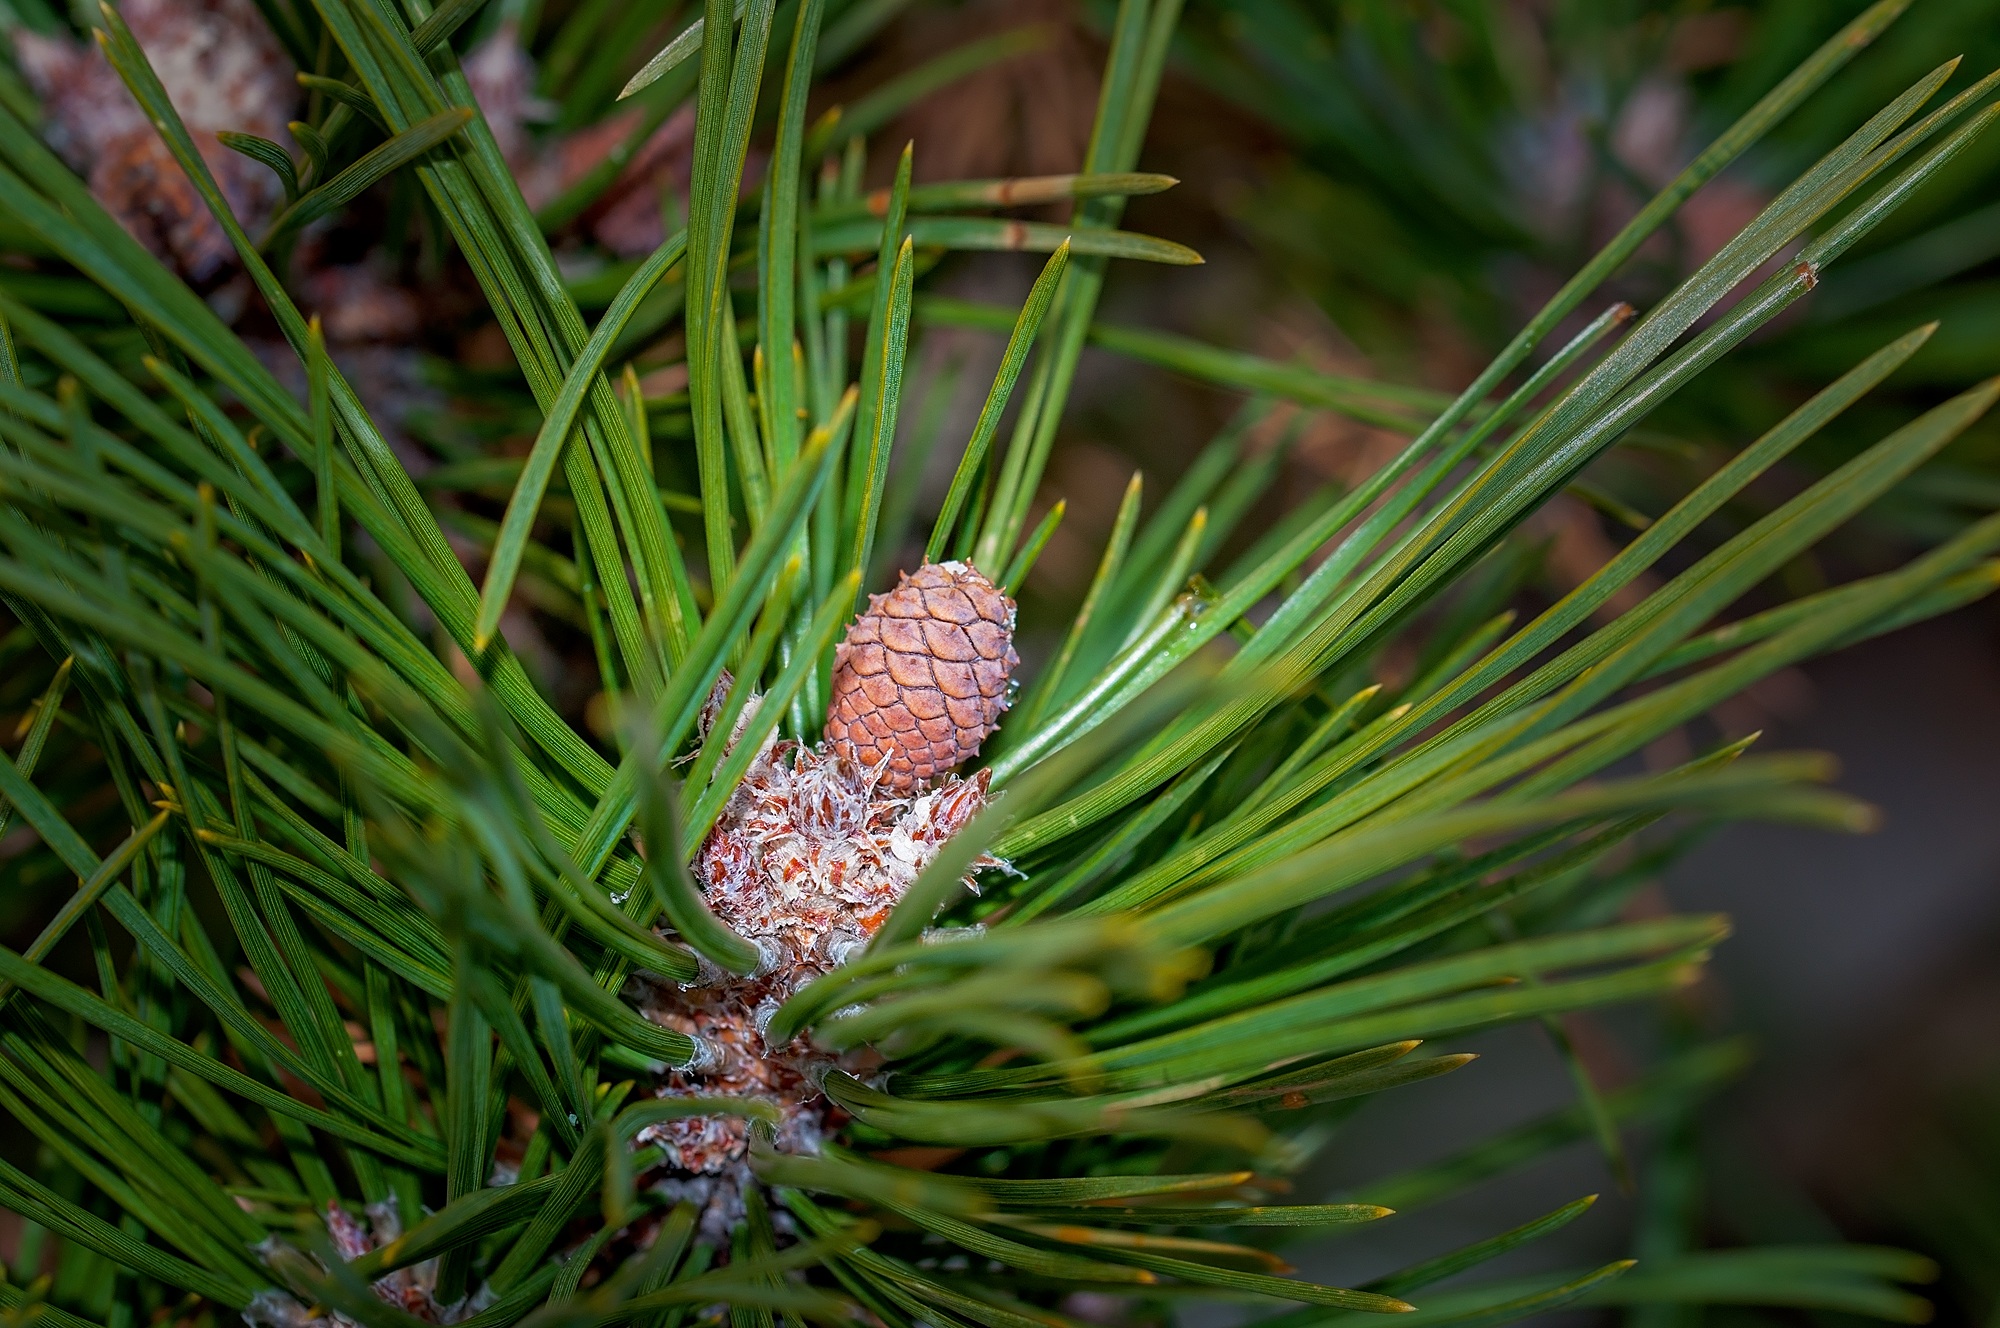
tree, nature, grass, branch, plant, leaf, flower, pine, green, botany, fir, close, flora, fauna, conifer, close up, spruce, needles, larch, macro photography, flowering plant, pine family, dwarf pine, grass family, woody plant, land plant